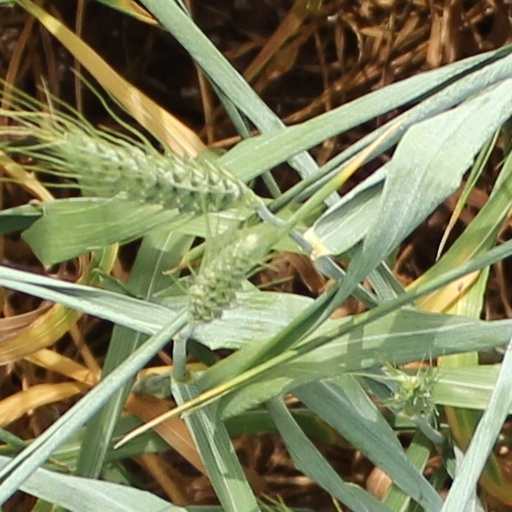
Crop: wheat